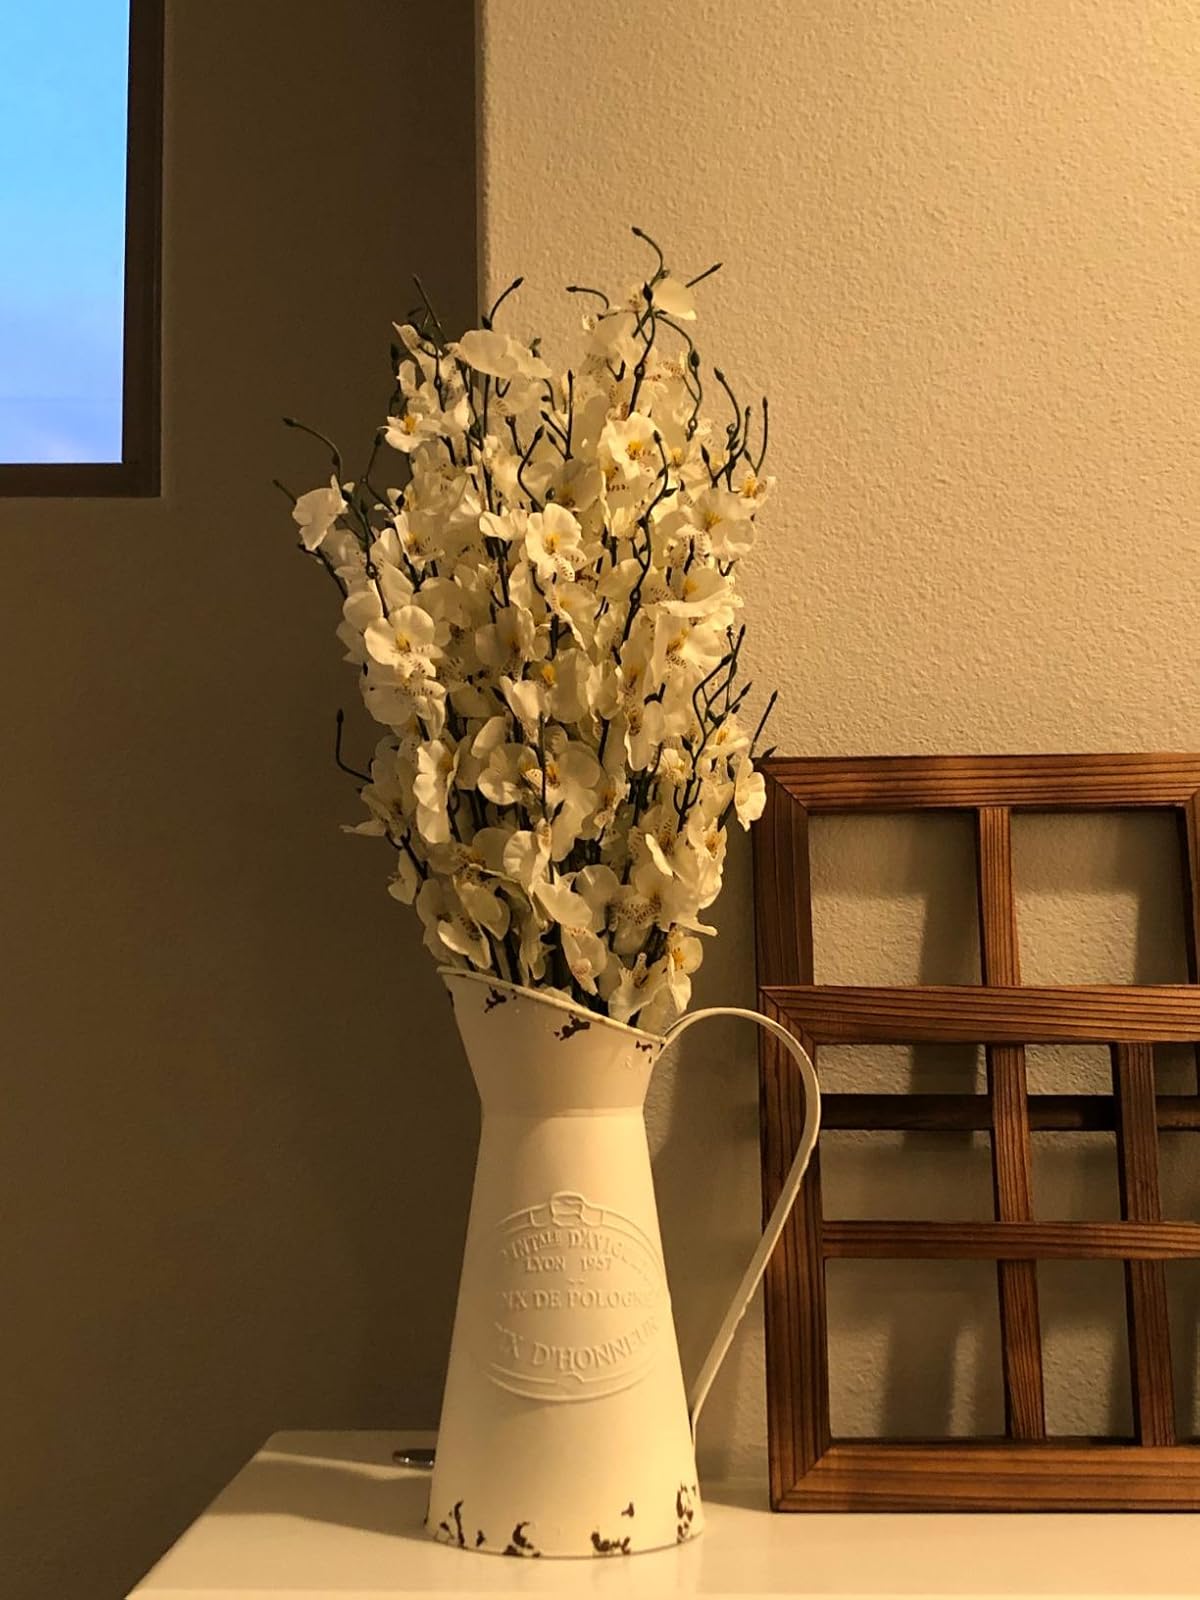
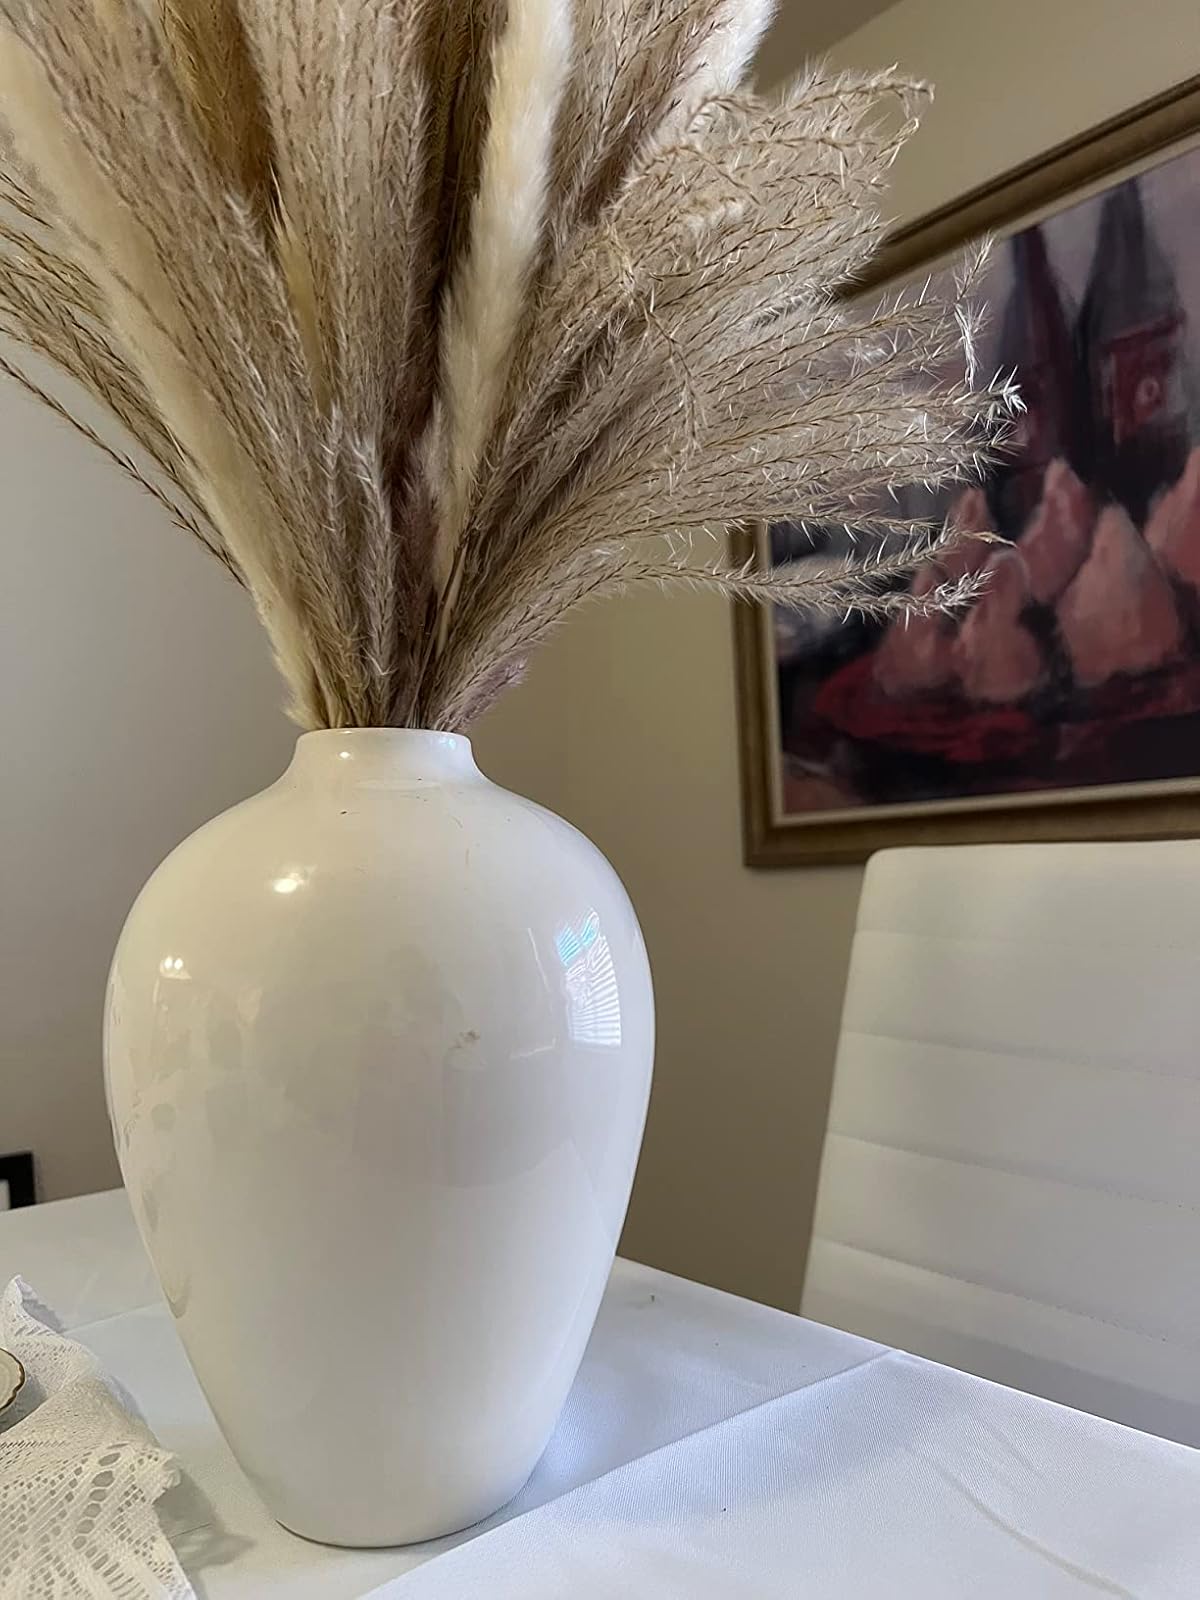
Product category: vase
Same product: no